England Darts Organisation

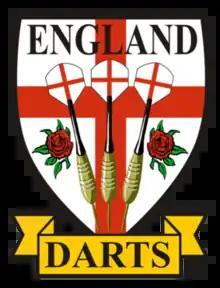
England Darts Organisation official logo

The England Darts Organisation was formed in 2007. Previously England Darts was administered by the British Darts Organisation (BDO); however, with the withdrawal of tobacco sponsorship, the BDO withdrew its support for England.